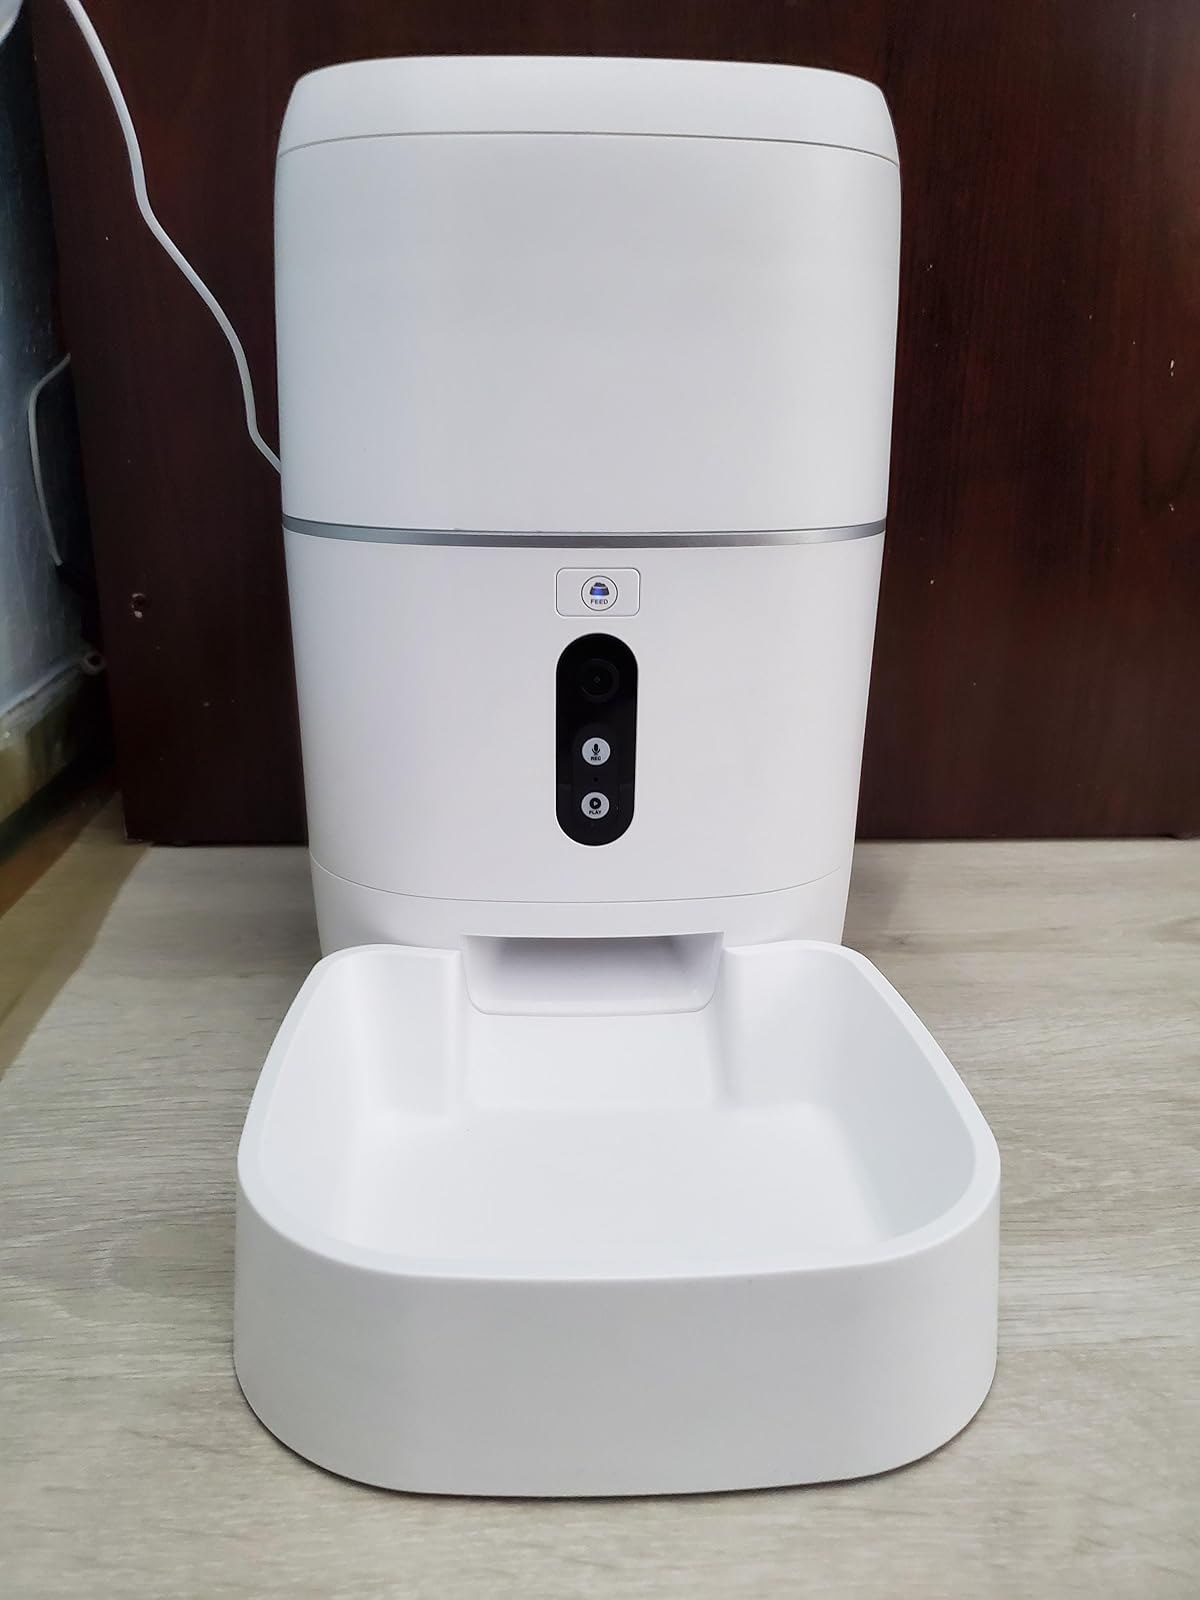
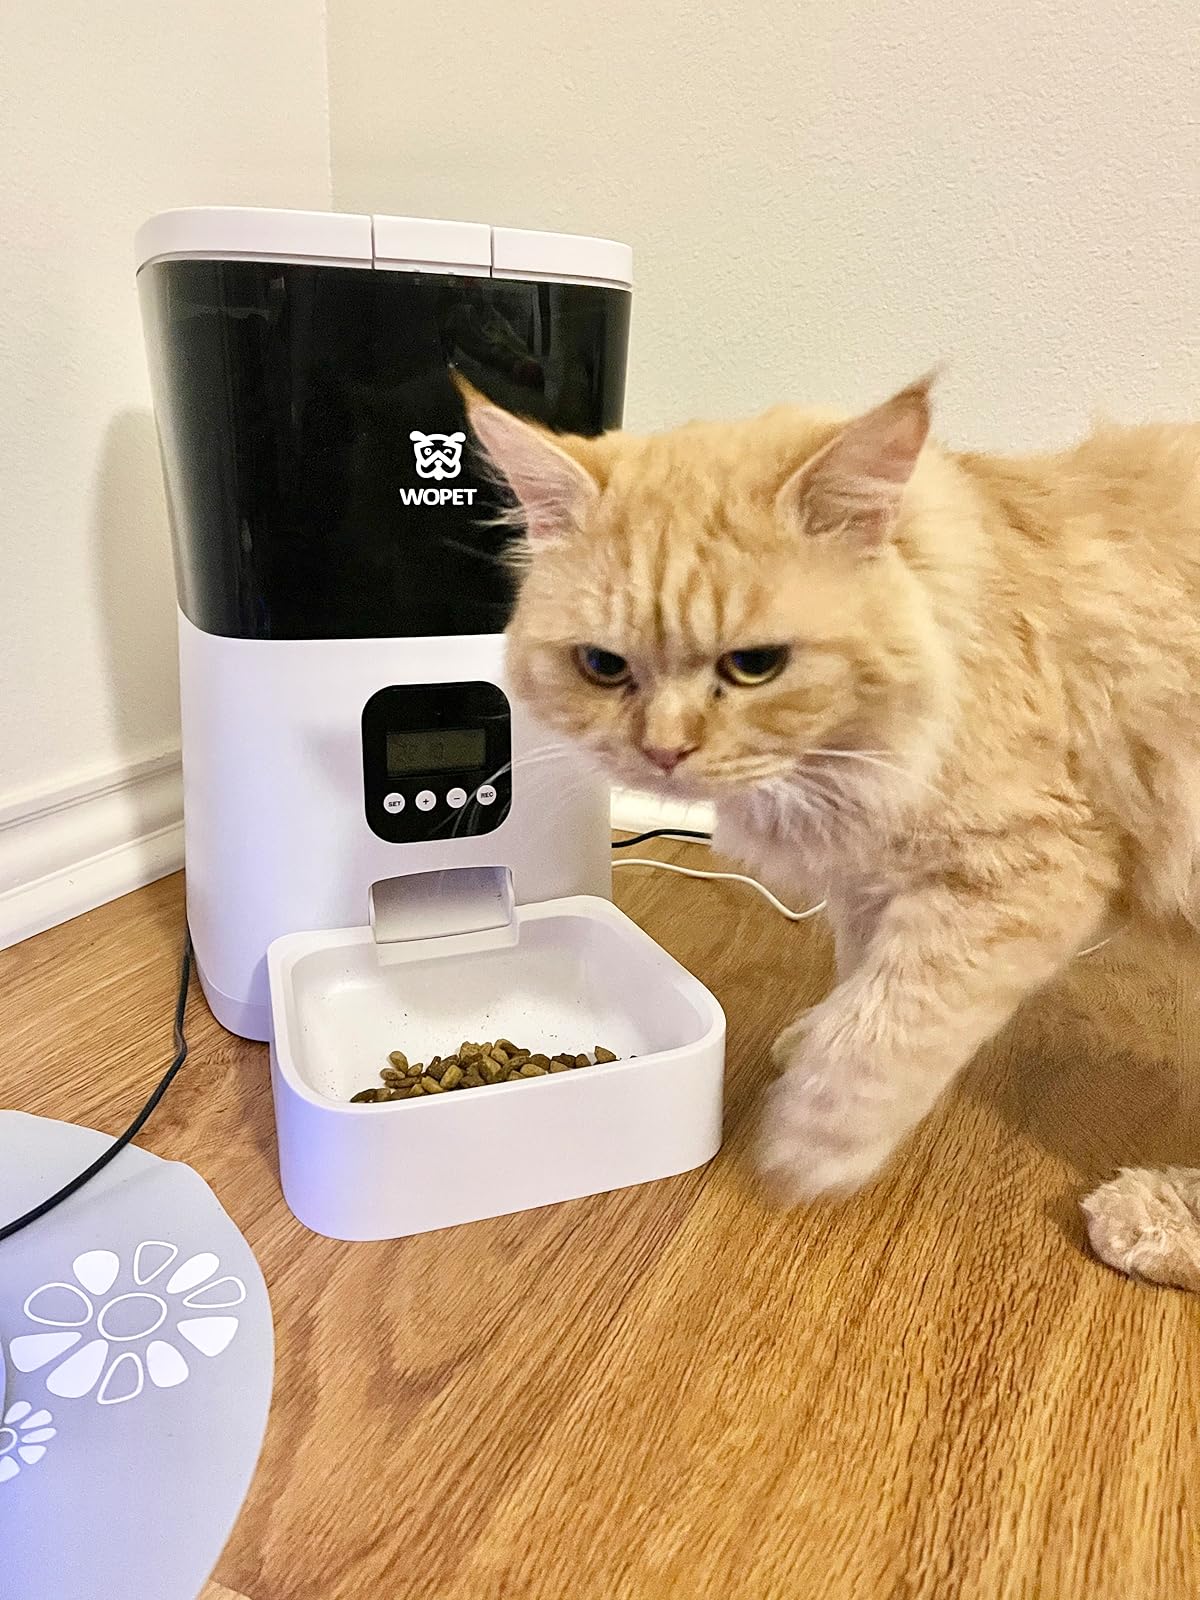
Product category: items_feeder
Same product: no